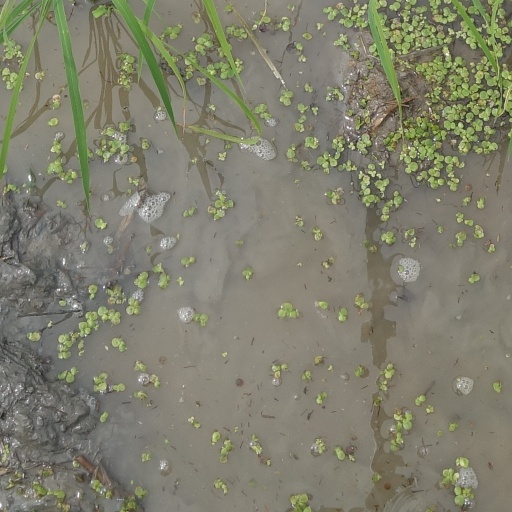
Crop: rice